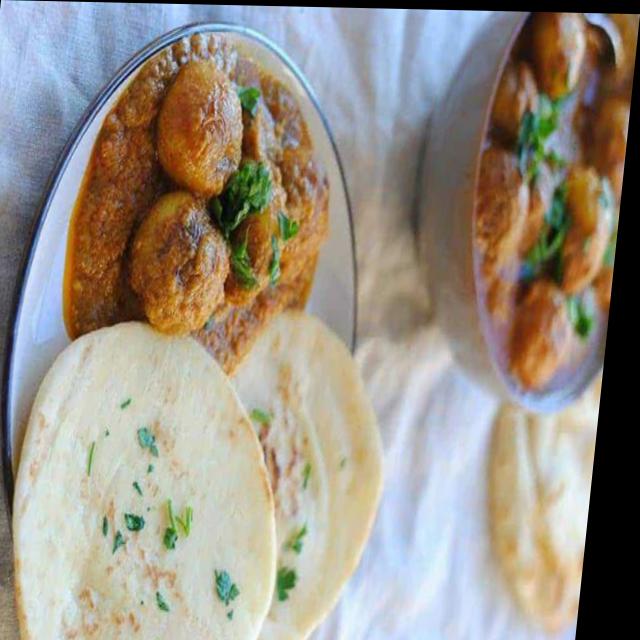
Dish: dum_aloo